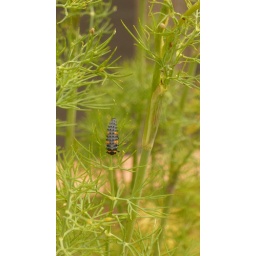
aphid lion in the starrett roof top herb box